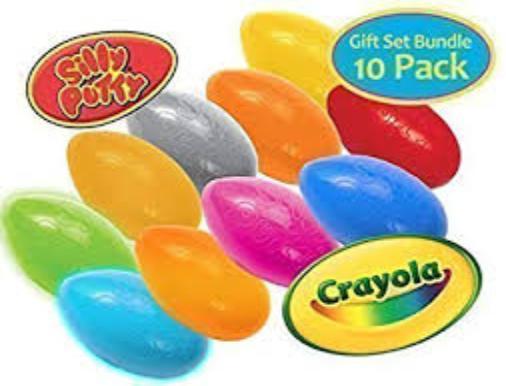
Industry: Leisure